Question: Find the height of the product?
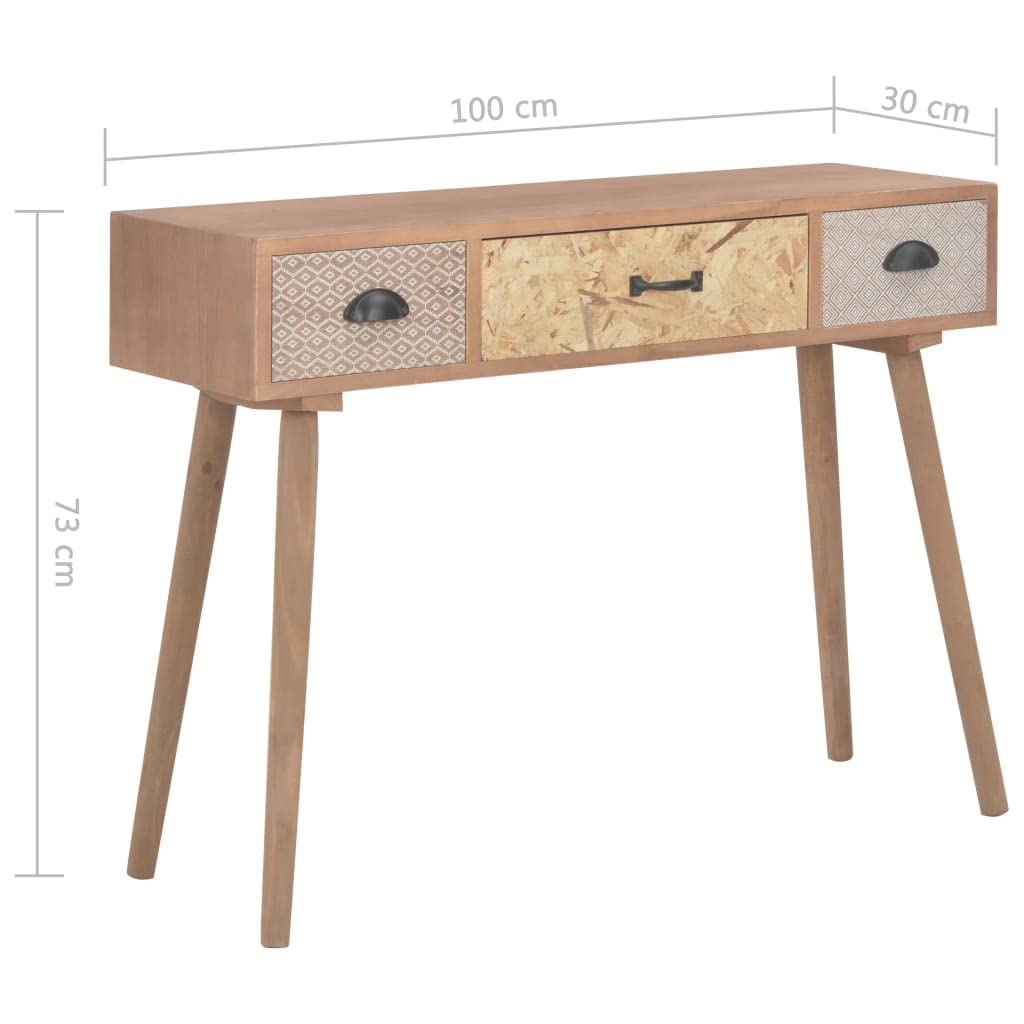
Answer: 73.0 centimetre